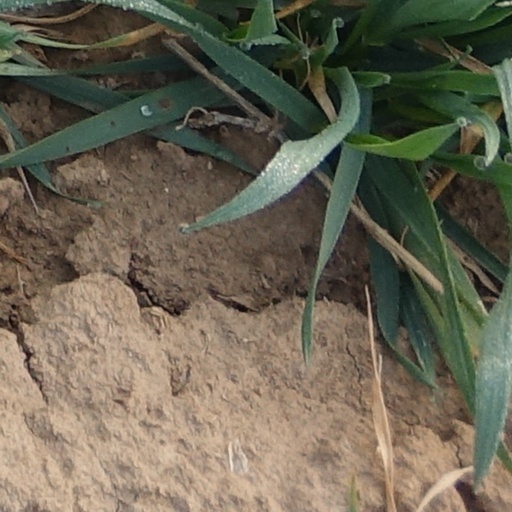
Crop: wheat